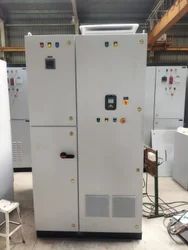
Label: AC_Drive_Panel